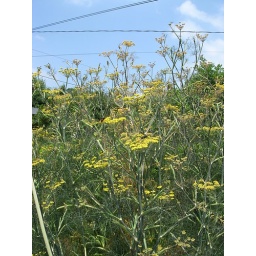
A couple of wasps in the fennel, a brown wasp and a blue one.